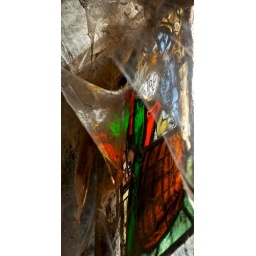
A dusty and original stained glass window in a little know vinery in South Africa...its old...very old.